Abdelaziz Bouteflika

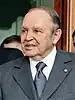
Bouteflika in 2012

Abdelaziz Bouteflika (2 March 1937 – 17 September 2021) was an Algerian politician and diplomat who served as the seventh president of Algeria from 1999 to his resignation in 2019.